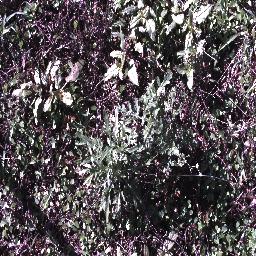
Label: parthenium